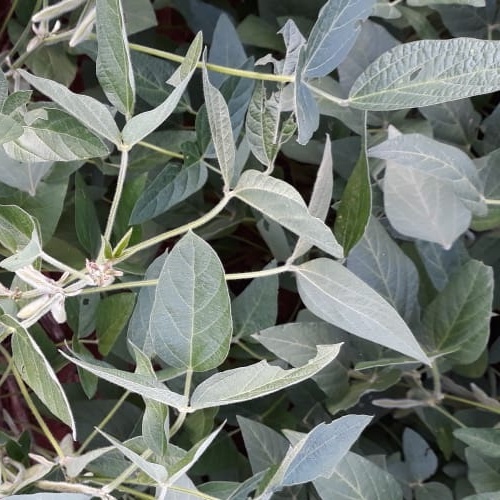
Label: Caterpillar